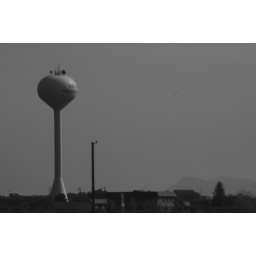
water in the sky